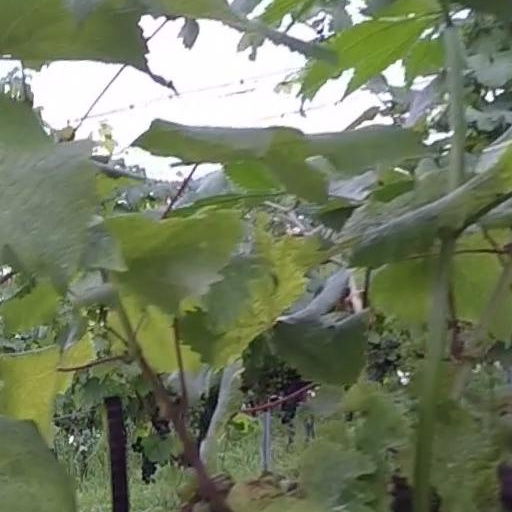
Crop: grape